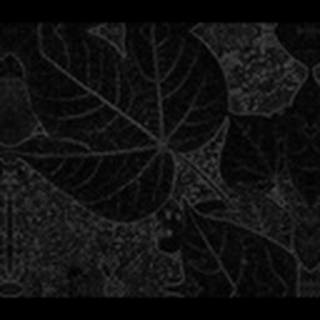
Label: healthy_cotton